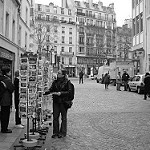
Label: street